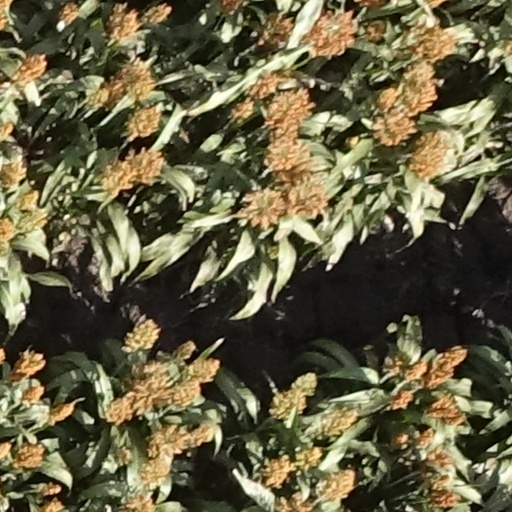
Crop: sorghum